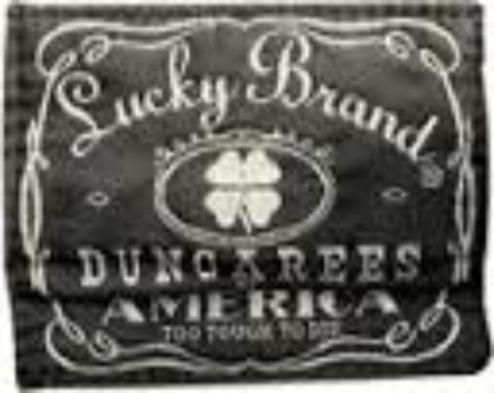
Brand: lucky brand
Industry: Clothes